Patrick Joseph McCormick

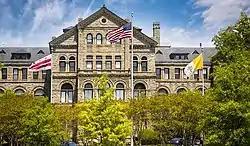
Catholic University of America, Washington, D.C. (2019)

McCormick was ordained a priest on July 26, 1904, for the Archdiocese of Hartford by Bishop Michael Tierney. He entered the Catholic University of America (CUA) in Washington, D.C. in 1905. McCormick received a Bachelor of Sacred Theology degree in 1905 and a Licentiate in Sacred Theology in 1906.